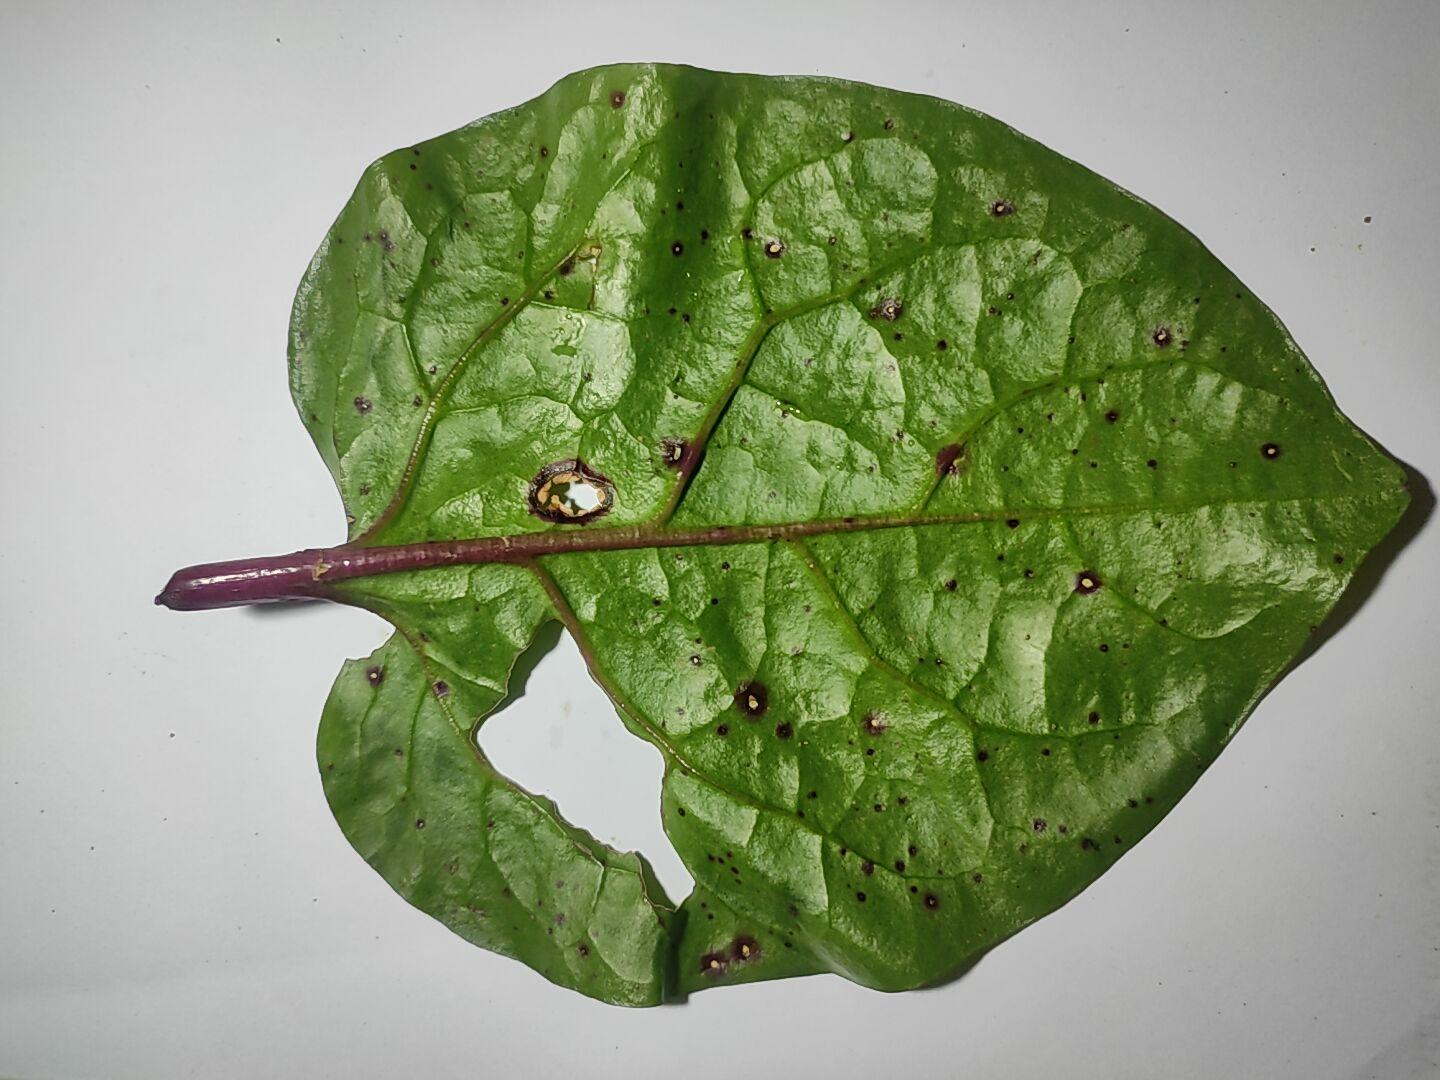
Label: straw_mite